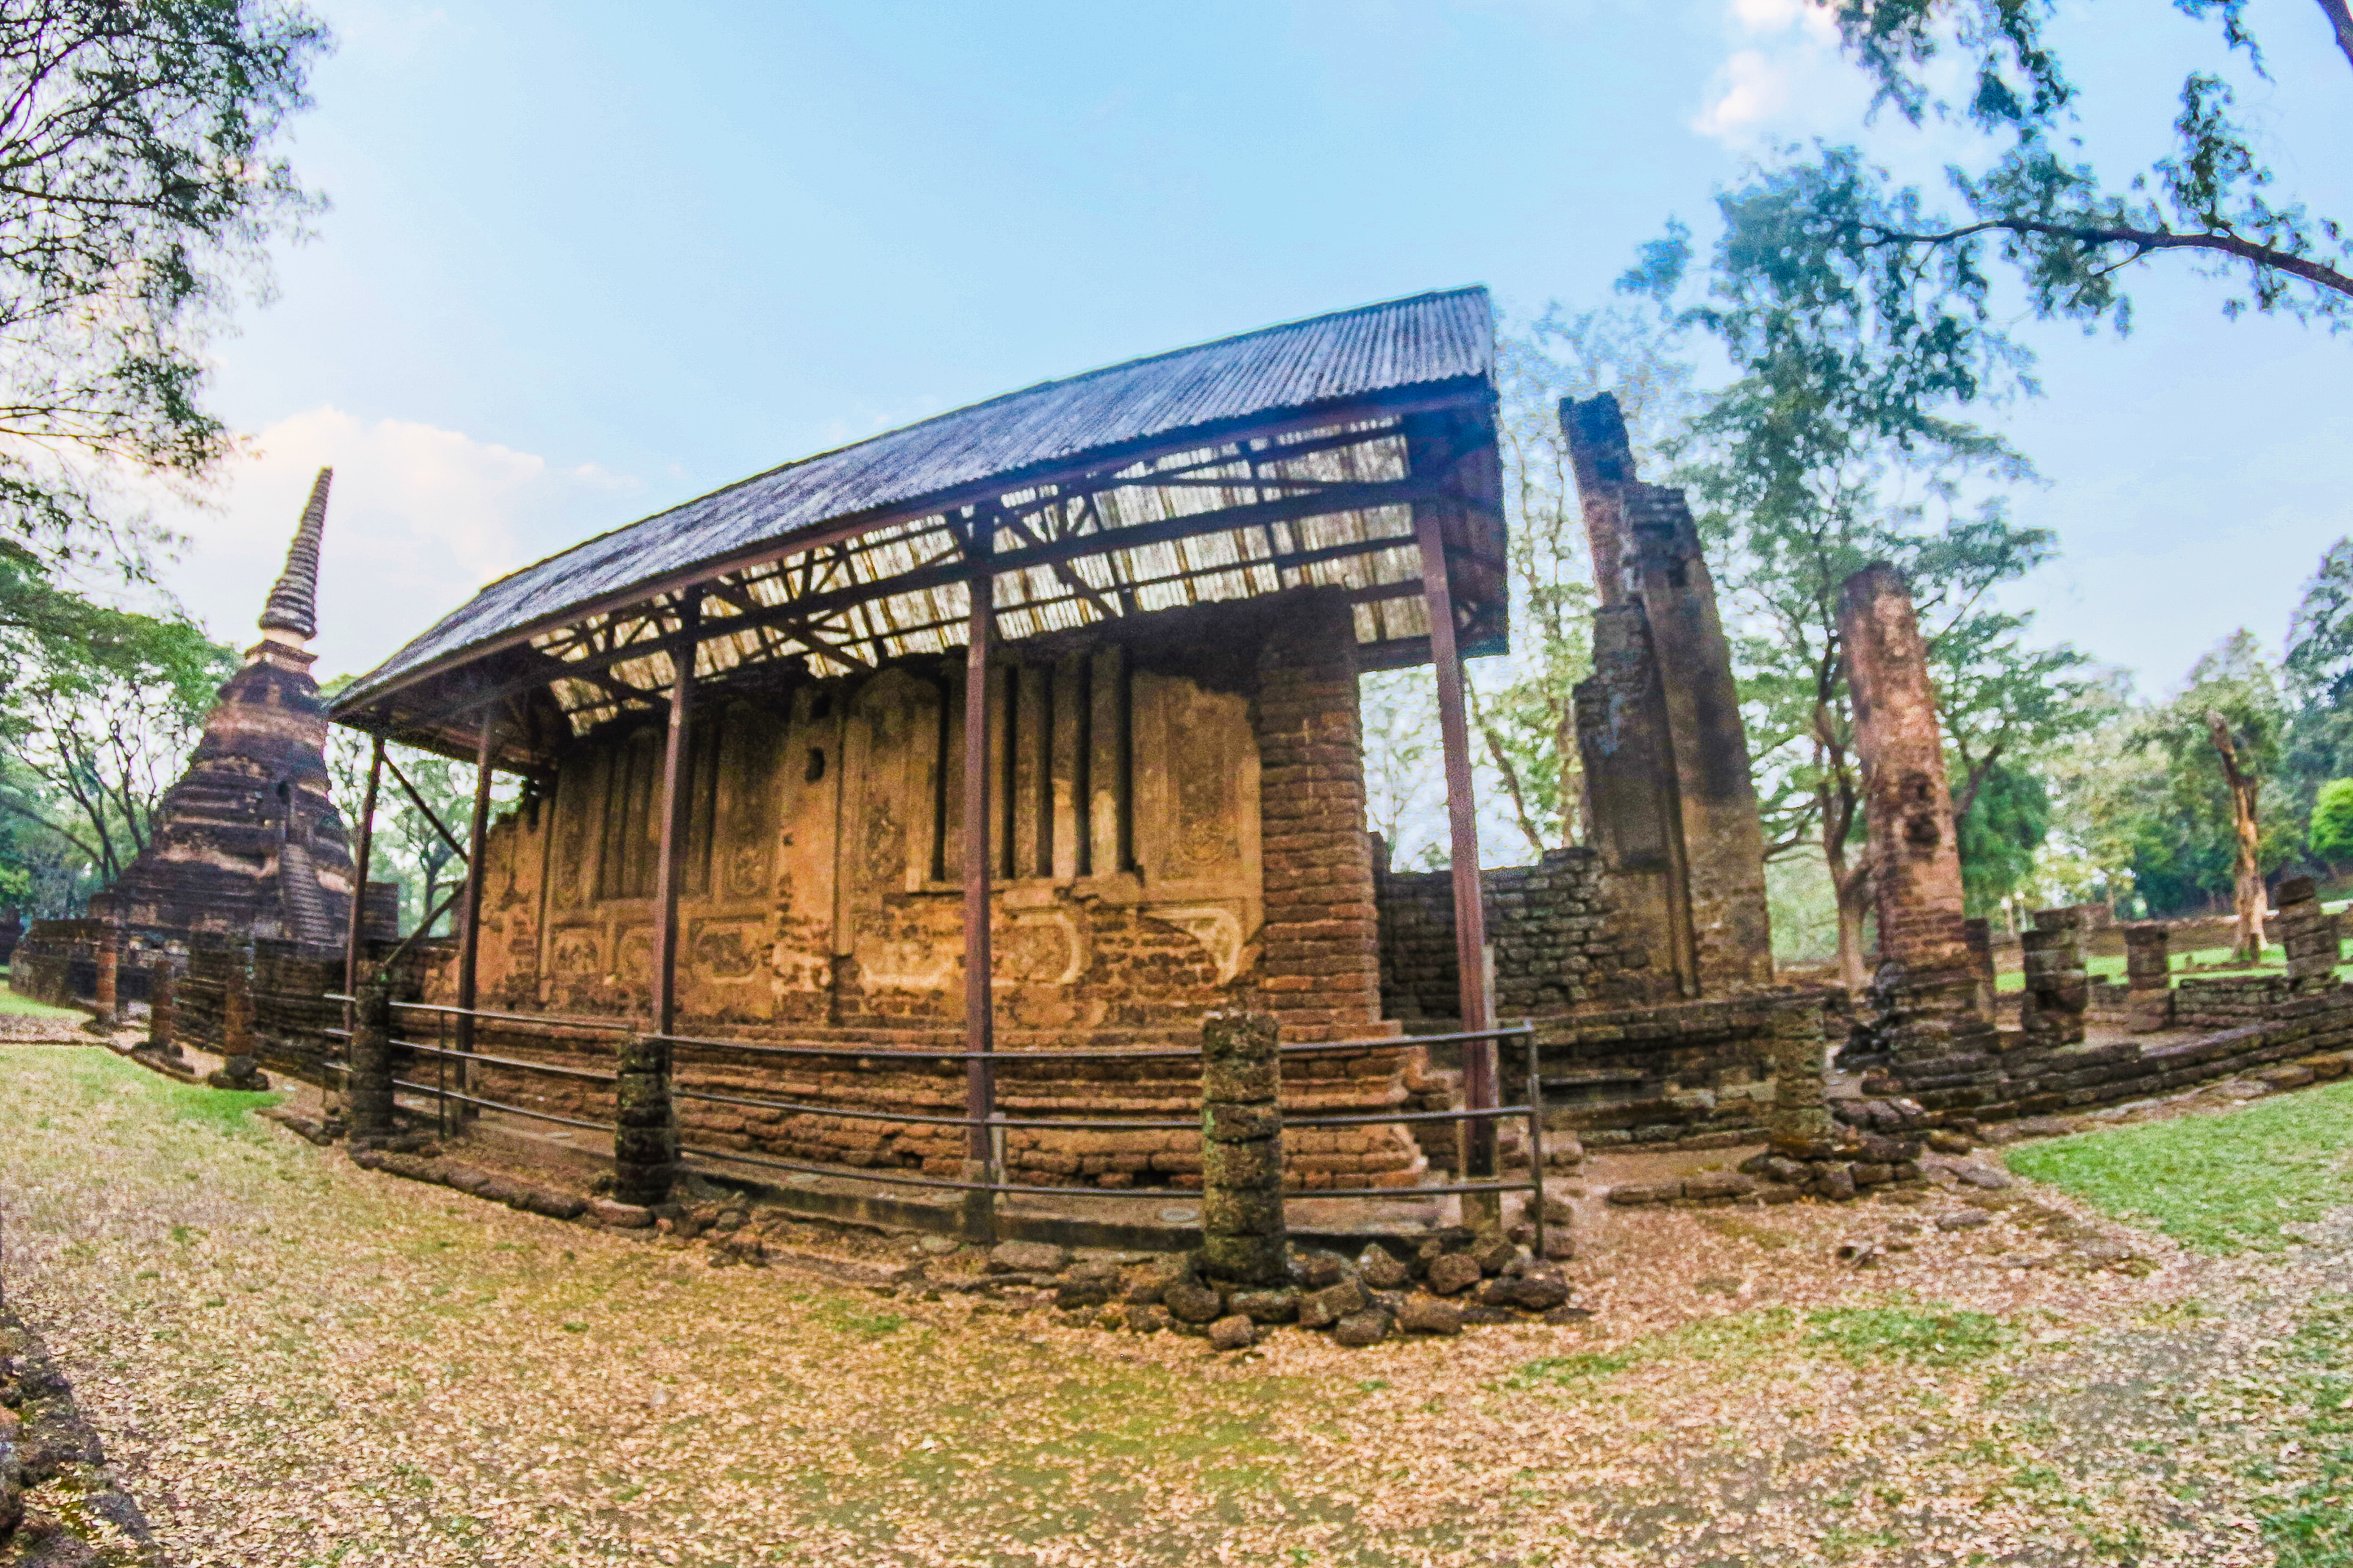
ancient, architecture, art, asia, asian, buddha, buddhism, buddhist, chang, culture, famous, heritage, historical, history, landmark, lom, old, pagoda, park, religion, satchanalai, si, siam, statue, stone, sukhothai, temple, thai, thailand, tourist, travel, unesco, wat, tree, photography, building, fisheye lens, historic site, house, log cabin, ruins